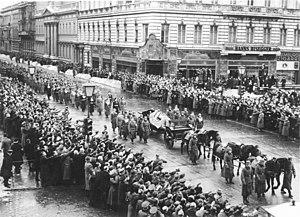
Dernier voyage de Fritz Todt. Une cérémonie a été organisée avec divers chefs militaires et des personnalités publiques allemandes à la chancellerie du Nouveau Reich. Sur le chemin de la chancellerie au cimetière. La photo montre de nombreux berlinois aisant le salut nazi (bras et main tendue) devant le convoi funèbre de F. Todt. Le cercueil est transporté sur un affût de canon. Il est suivi par le feld-maréchal Keitel, le grand-amiral Raeder et le feld-maréchal Milch. Derrière eux, suivent des personnalités gouvernantes du Reich, dont le ministre des Affaires étrangères, des ""Gauleiters"" (nazis de haut-rang), des secrétaires permanents et généraux du régime."
Fritz Todt, né le 4 septembre 1891 à Pforzheim et mort le 8 février 1942 dans l'explosion en vol d'un avion. Ingénieur allemand de travaux publics, il était une figure importante du national-socialisme, fondateur de l'Organisation Todt. De 1940 à 1942, il est nommé ministre du Reich pour l'Armement et les Munitions.